Richard Worsam Meade II

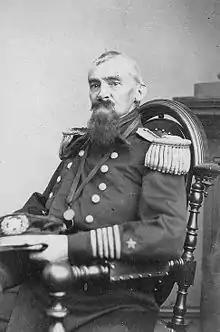
R. W. Meade as a captain.

Captain Richard Worsam Meade II (21 May 1807 – 16 April 1870) was an American naval officer. He was also called Richard Worsam Meade, Sr. to distinguish him from his son, Rear Admiral Richard Worsam Meade III.